Vernaccia di Oristano

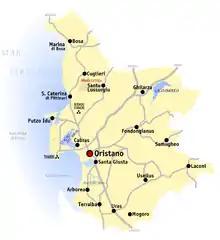
The province of Oristano where Vernaccia di Oristano may have originated. Also shown on the map is the location of the ruins of the Phoenician settlement of Tharros on the coast of the Gulf of Oristano.

Other theories postulate that the name could be derived from other Latin words such as "verrum", meaning boar, based on the beasts that are common in central Italy and known to trespass into vineyard and eat the grapes on the vine. The Latin word for winter, "ibernum", is another possibility since many of the Vernaccia species were used as table grapes for eating during the winter months. One other contending theory is that the village of Vernazza in the Cinque Terre region of Liguria on the northwest coast of Italy could be a potential origin and eponym for some of the Vernaccia grapes. However, in the case of Vernaccia di Oristano there is no direct evidence linking the grape to the Ligurian wine region.